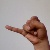
The image shows a hand gesture representing the letter 'J' in Indian Sign Language.